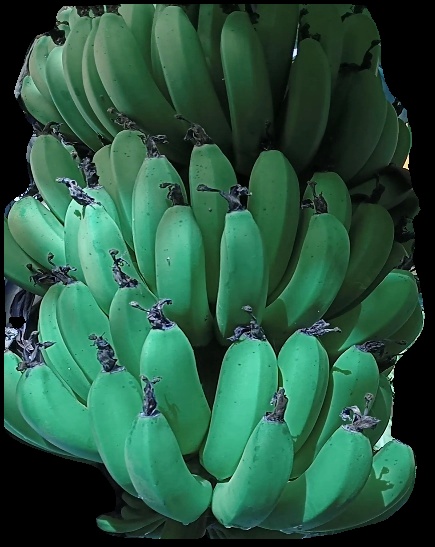
Variety: pachbale
Grade: grade1